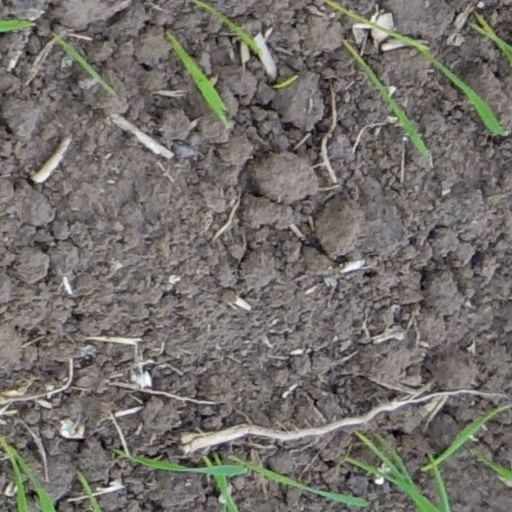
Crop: wheat